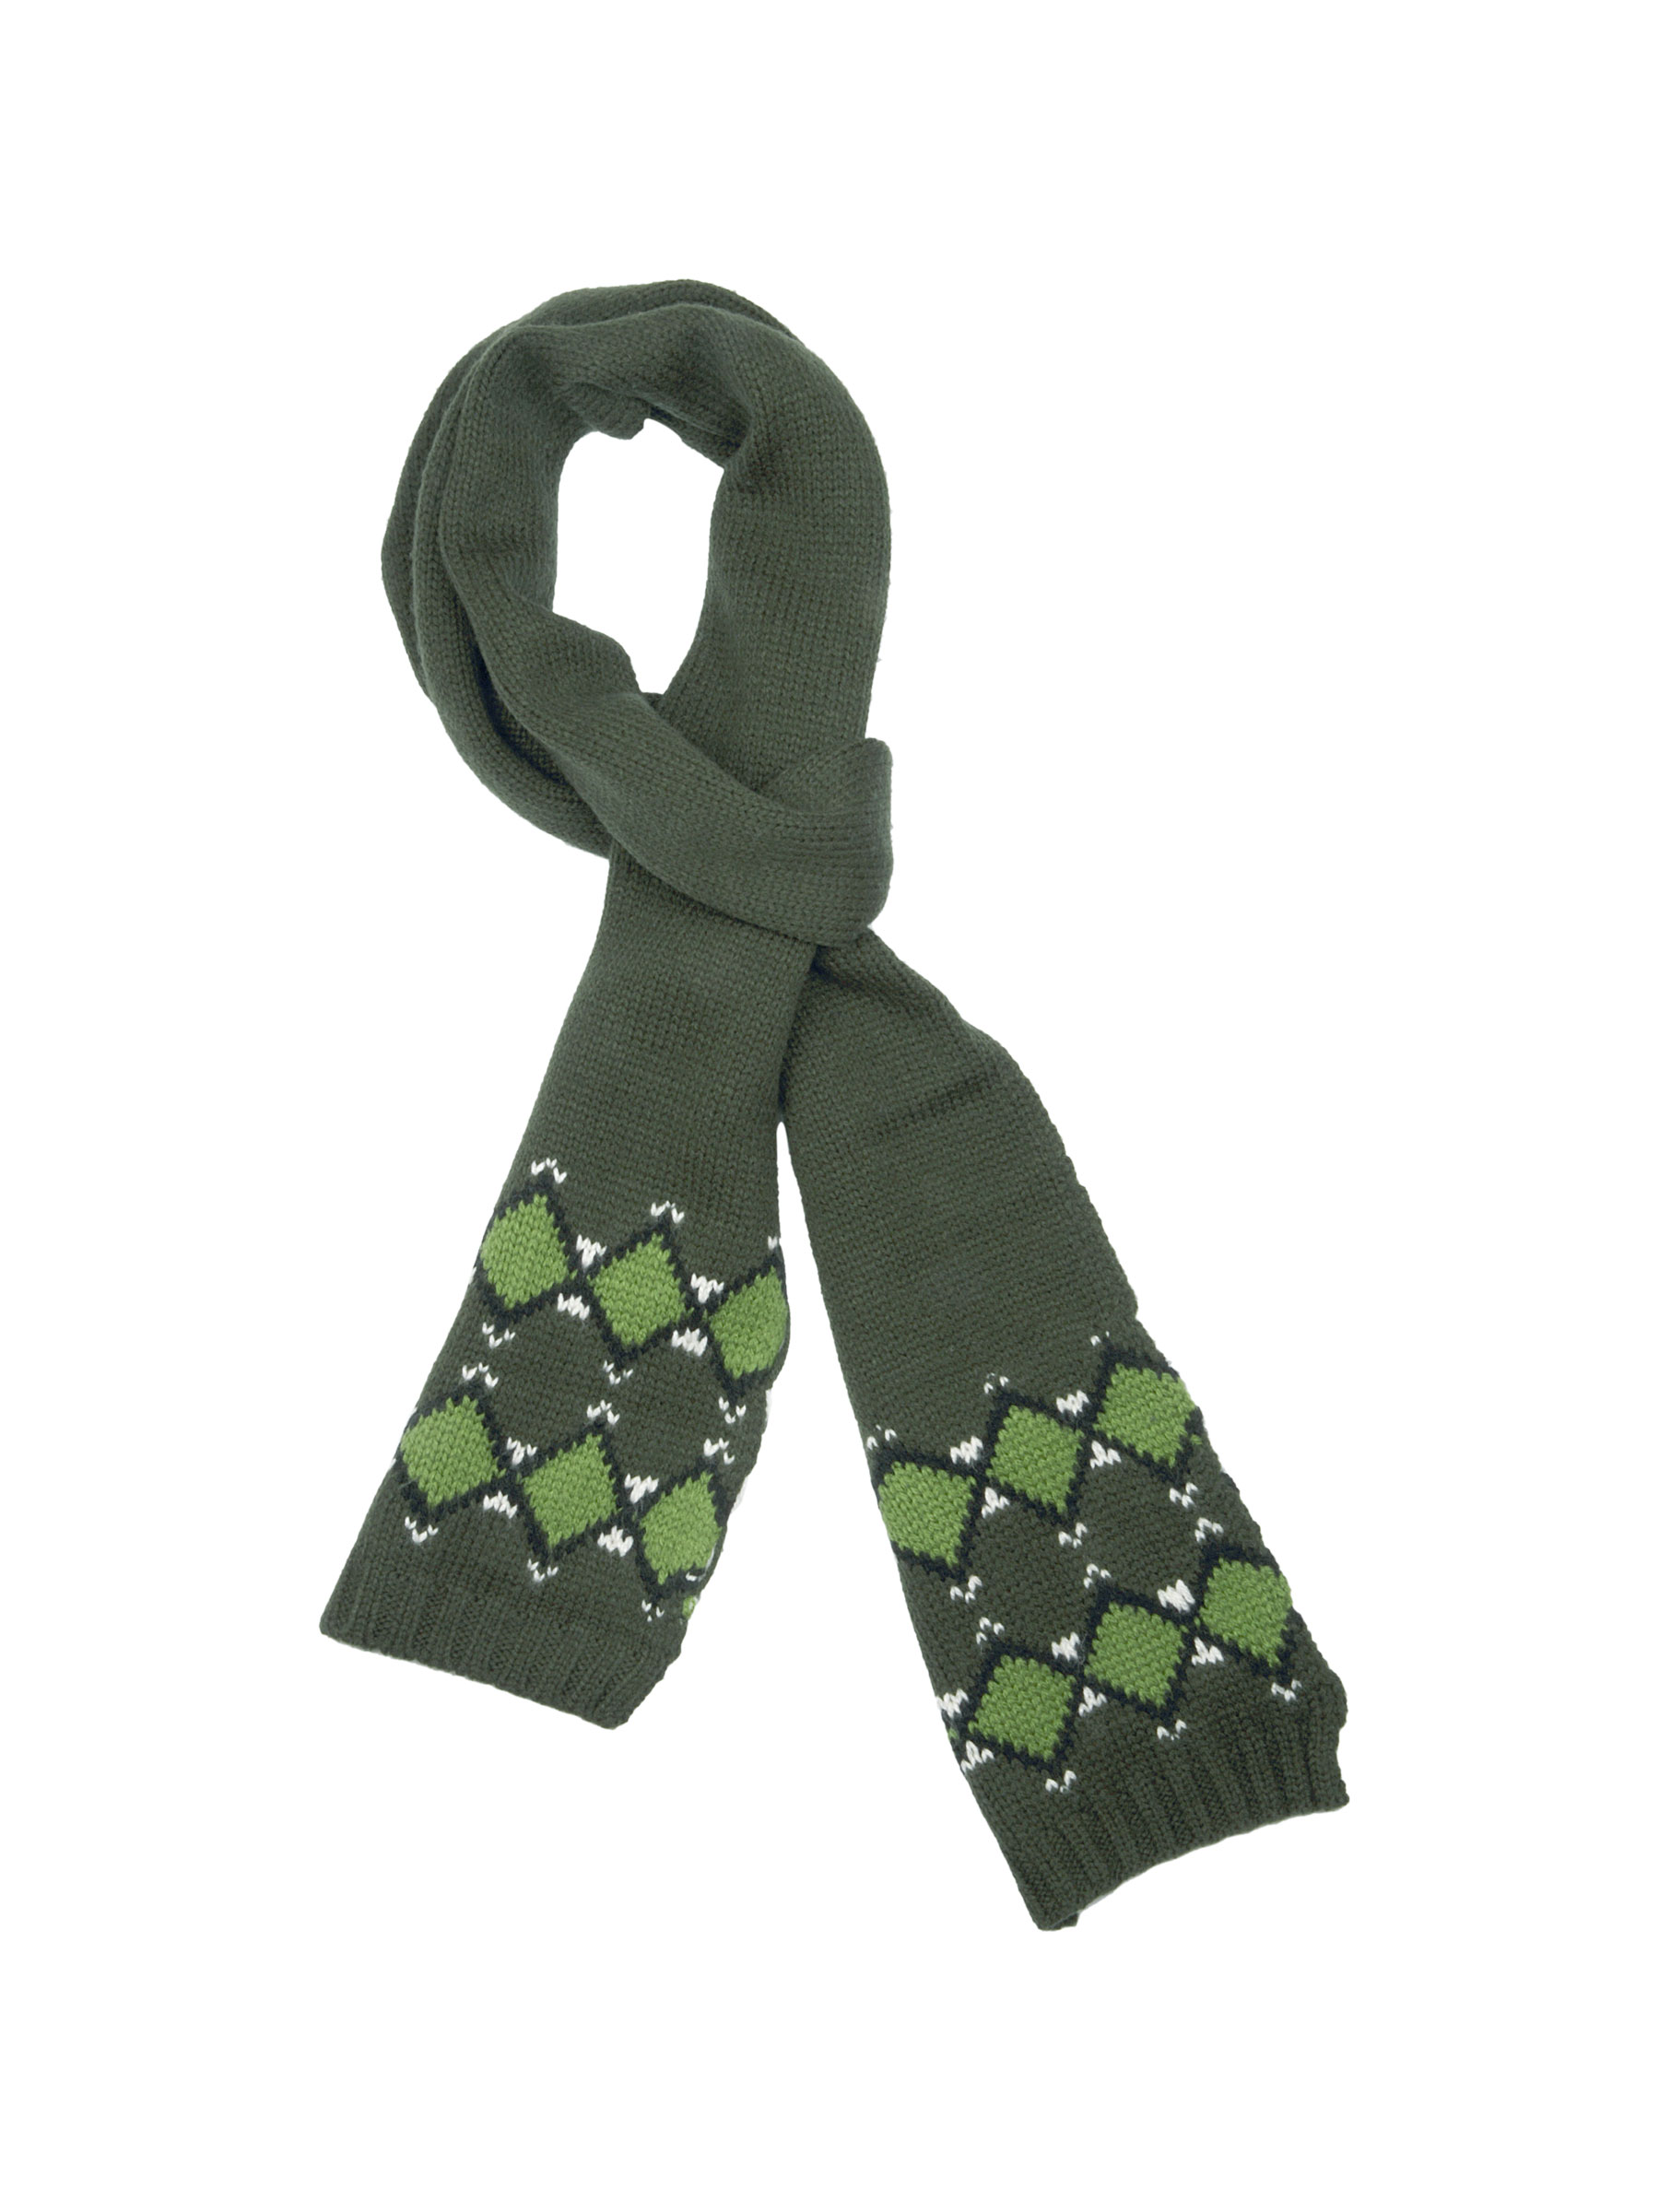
United Colors of Benetton Men Solid Green Muffler
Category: Accessories / Mufflers / Mufflers
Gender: Men
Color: Green
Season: Summer 2011
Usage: Casual